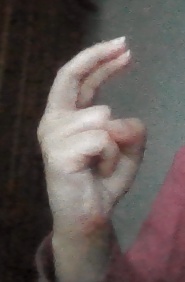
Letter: zay